2008 Wimbledon Championships

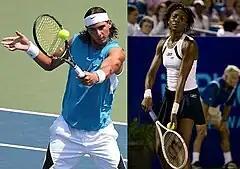
The two singles champions, Rafael Nadal and Venus Williams.

The 2008 Wimbledon Championships was a tennis tournament played on grass courts at the All England Lawn Tennis and Croquet Club in Wimbledon, London in the United Kingdom. It was the 122nd edition of the Wimbledon Championships and were held from 23 June to 6 July 2008. It was the third Grand Slam tennis event of the year.